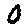
Label: 0